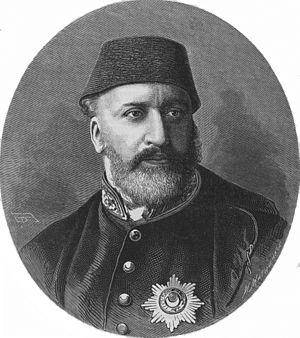
Georges Iᵉʳ de Grèce, par son élection roi des Hellènes, est né Guillaume de Schleswig-Holstein-Sonderbourg-Glücksbourg, prince de Danemark, le 24 décembre 1845 à Copenhague, au Danemark, et mort le 18 mars 1913 à Thessalonique, en Grèce. Second souverain de la Grèce moderne et fondateur de la dynastie royale hellène contemporaine, il règne presque cinquante ans, de 1863 à 1913.